In the Land of the Deaf

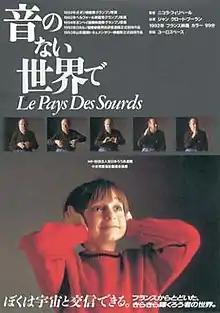
Japanese version of promotional poster

In the Land of the Deaf (French title "Le Pays Des Sourds") is a French documentary created and produced by Nicolas Philibert in 1992. The film is presented French Sign Language (FSL) and French, with English subtitles and closed captions. Philibert uses sparse dialogue in creating an unsentimental, non-manipulative work which allows its subjects to communicate their feelings about the richness of life despite hearing problems.